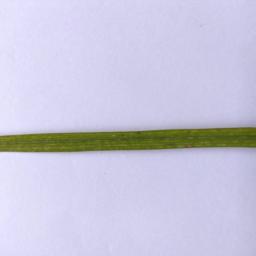
Label: Rice___Leaf_Blast